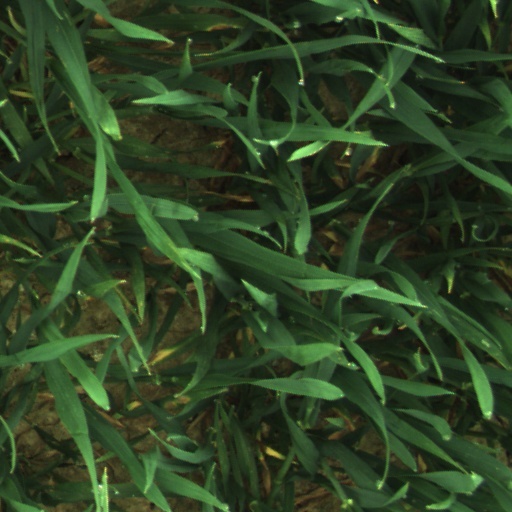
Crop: wheat